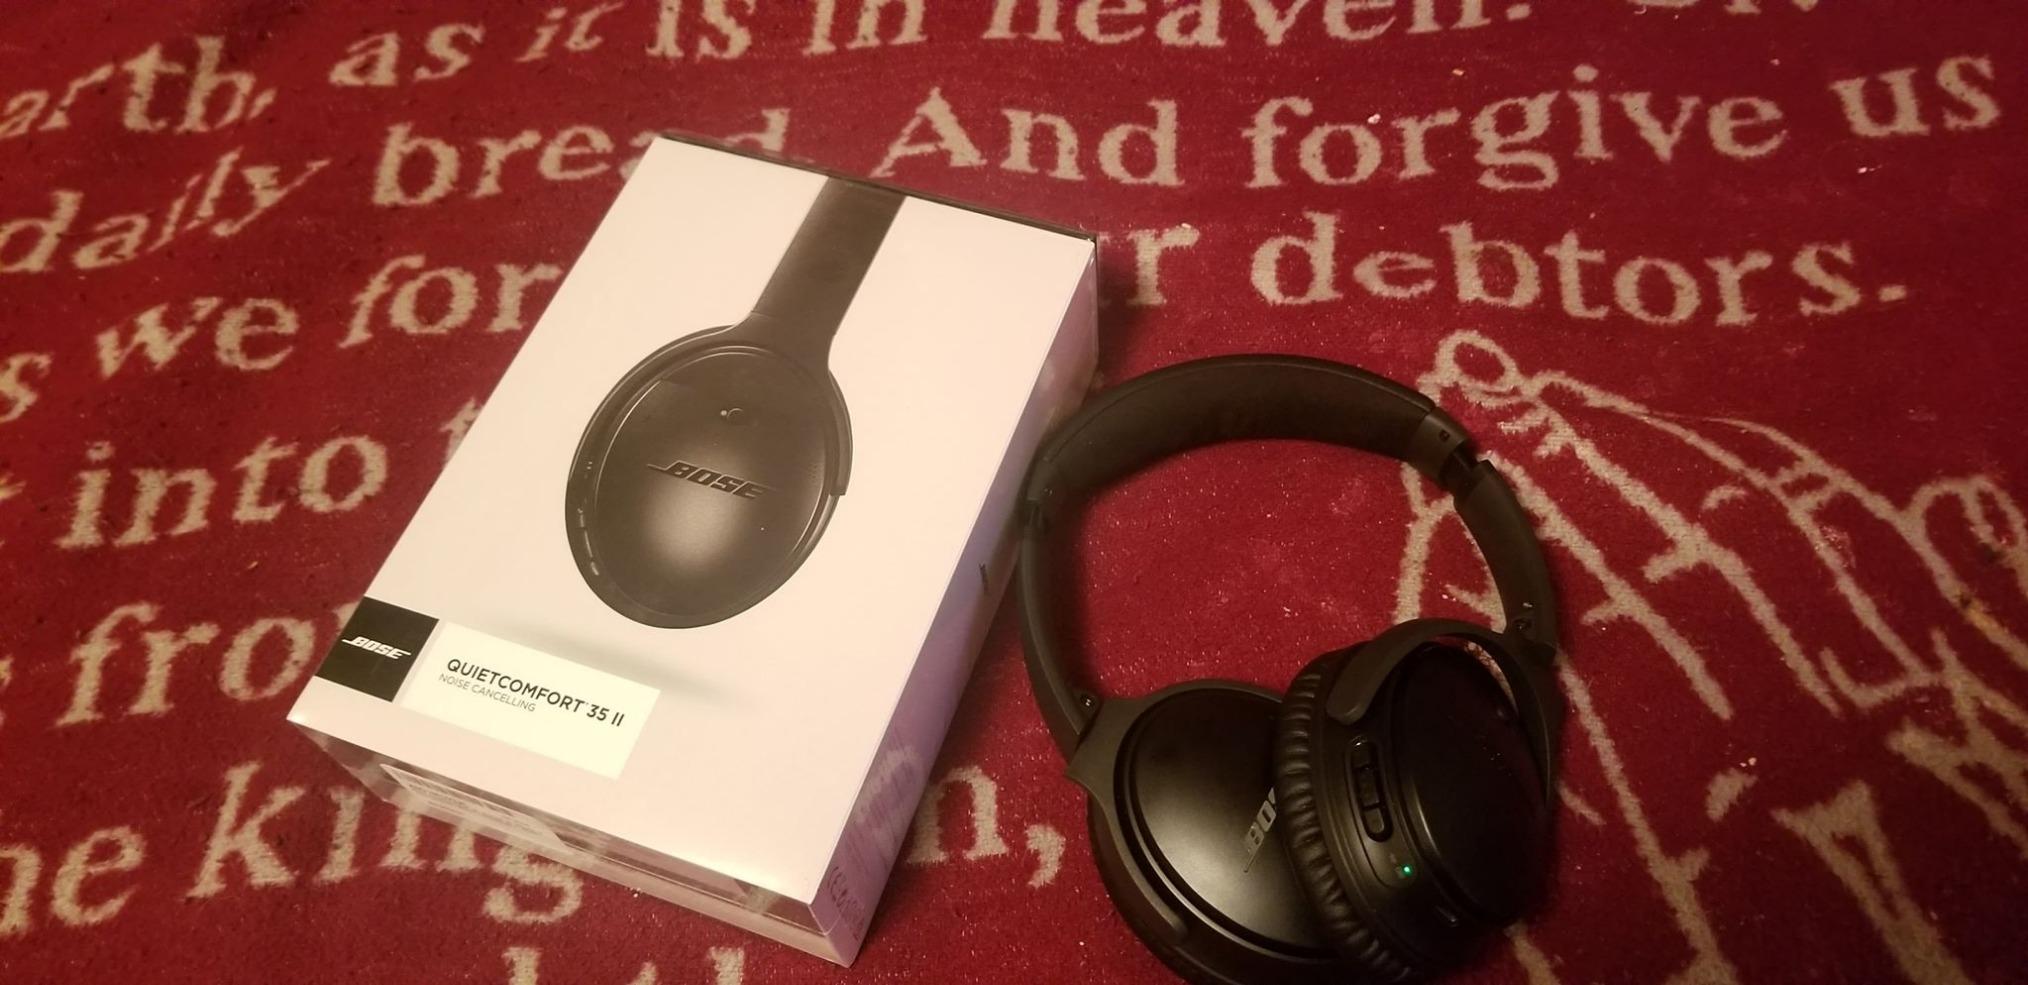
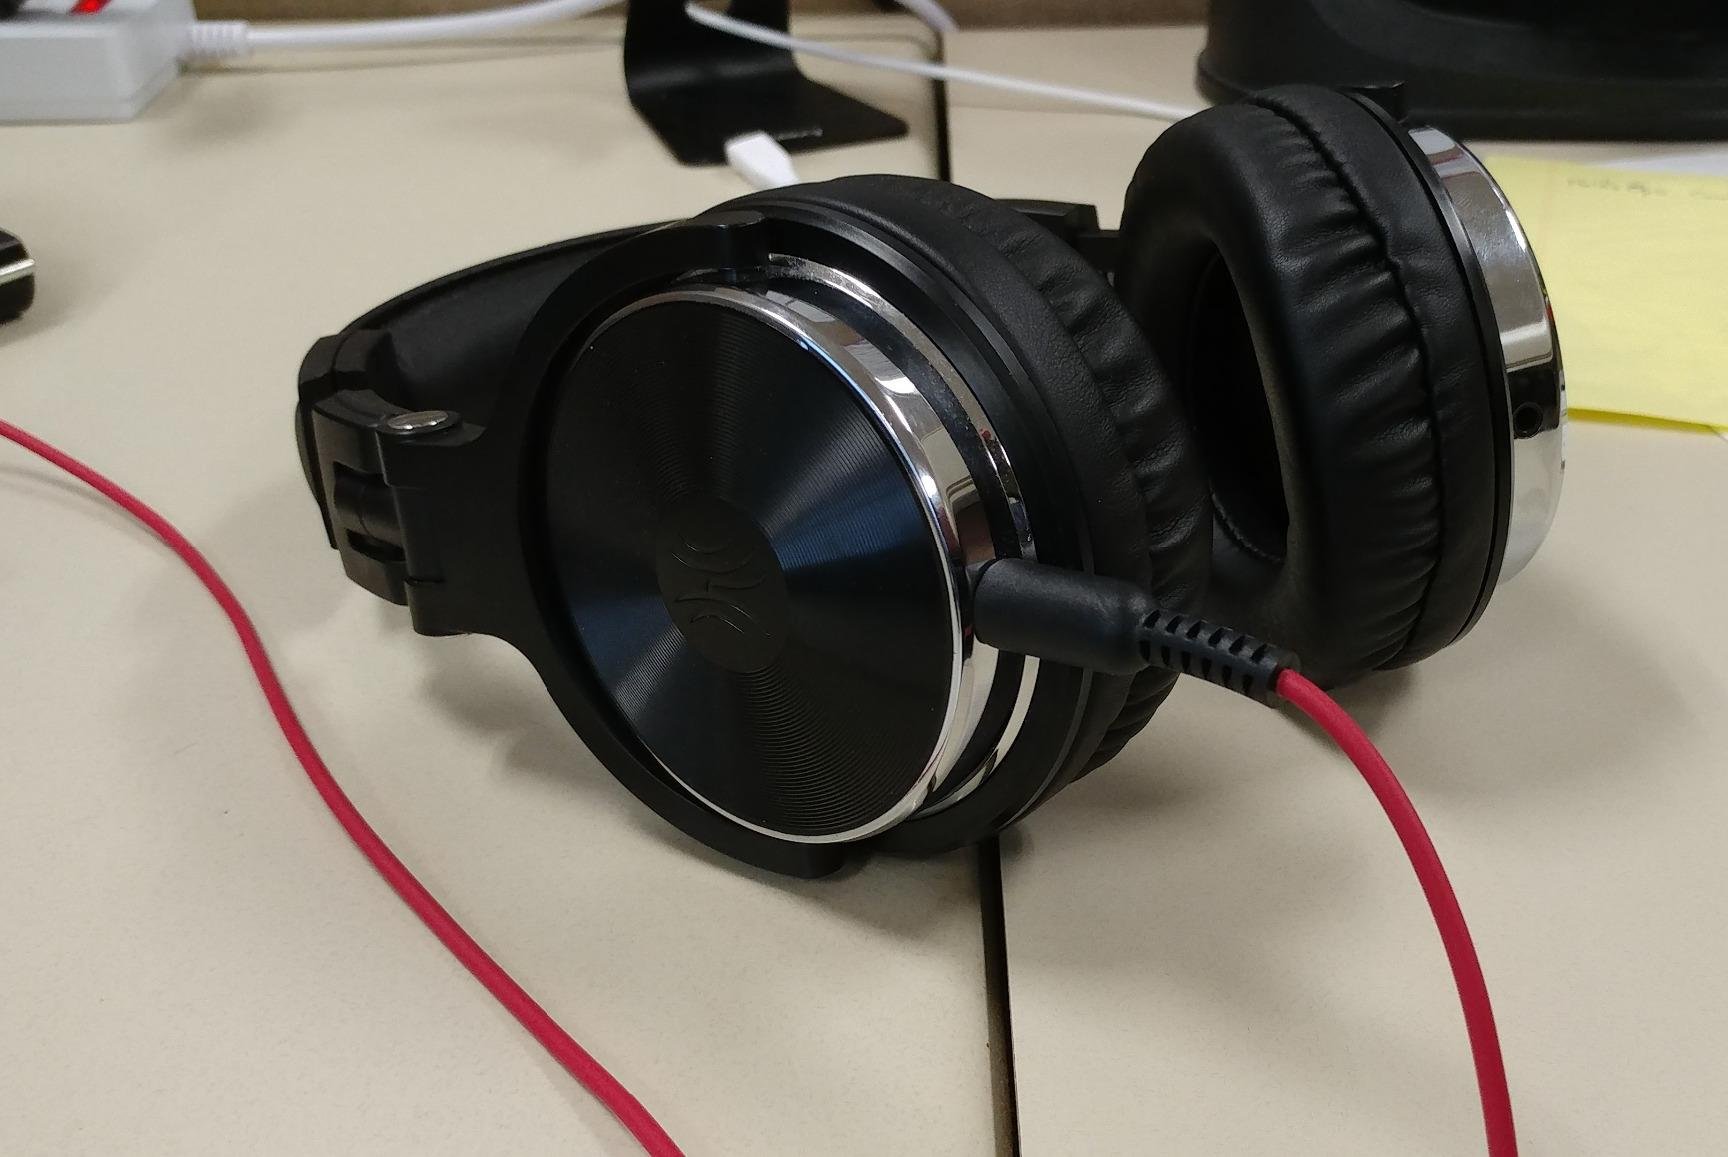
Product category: headphones
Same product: no